Crandon Institute

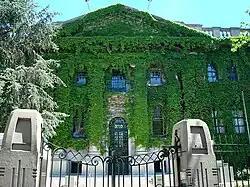
Crandon Institute in 2010

The Crandon Institute is a private bilingual Methodist school in Montevideo, Uruguay. Crandon was founded in 1879 by teacher Cecilia Güelfi as the Liceo Evangélico, or Evangelical High School, and was the first school in the country with roots in the Evangelical movement.